Stephen, Count of Blois

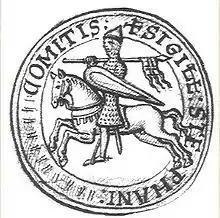
Seal of Stephen

Stephen Henry (in French, "Étienne Henri", in Old French, "Estienne Henri"; – 19 May 1102) was the count of Blois and Chartres. He led an army during the First Crusade, was at the surrender of the city of Nicaea, and directed the siege of Antioch. Returning home without fulfilling his crusader vows, Stephen joined the crusade of 1101. Making his way to Jerusalem, he fought in the Second Battle of Ramla, where he was captured and later executed.